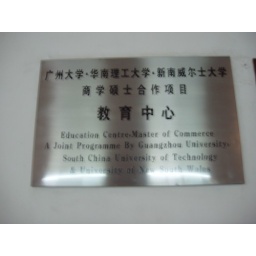
sign on office in Guangzhou University